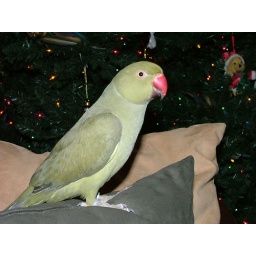
Lil Jack playing on the couch pillows next to our Christmas tree. Yeah there are feathers in the tree too.